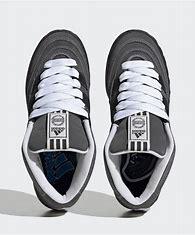
Brand: Adidas
Model: Adimatic